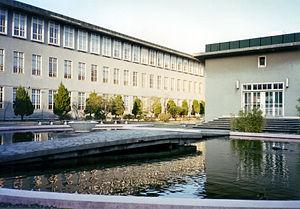
L'Université municipale de Yokohama est une université publique du Japon située dans la ville de Yokohama.